Gizmo (DC Comics)

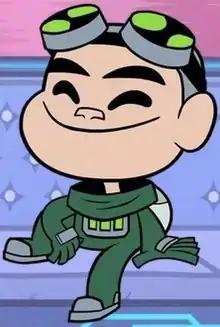
Gizmo as he appears in "Teen Titans Go!" (2013).

The "Teen Titans" (2003) incarnation of Gizmo appears in "Teen Titans Go!" (2004) as a founding member of the Fearsome Five.